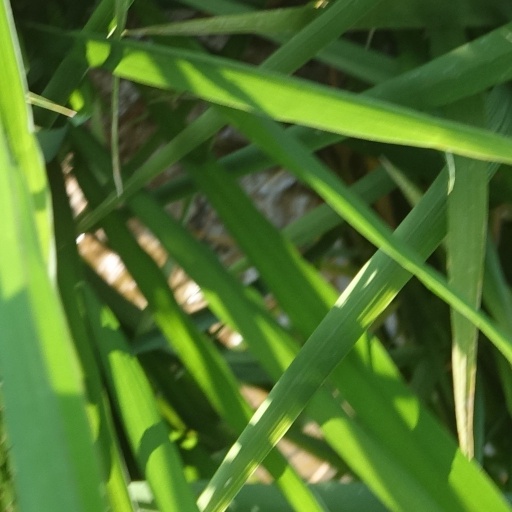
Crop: rice